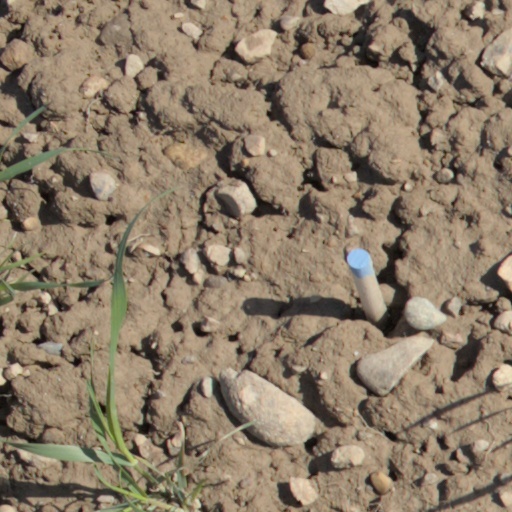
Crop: wheat